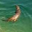
Label: otter